Tsukuba

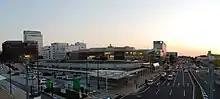
Tsukuba Express - Tsukuba Station

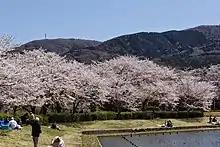
Hōjō pond (Hōjō Ōike) in spring

Metropolitan Intercity Railway Company – Tsukuba Express